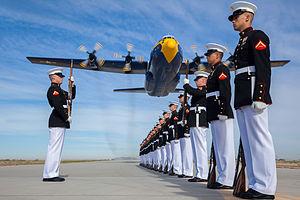
Un avion de transport Hercules C-130T, de l'escadrille Blue Angels de vols de démonstrations du Corps des Marines des États-Unis, passe au-dessus des marines de la section Silent Drill, dans la base aérienne de Yuma, État d'Arizona aux États-Unis, le 4 mars 2014.
Les Blue Angels est le nom de la patrouille acrobatique de la Marine américaine créée en 1946.